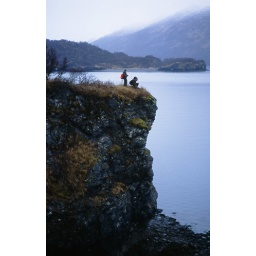
Hunters Derek McDonald and Doug Howlett return to the rock coast for pickup in Northwest Kodiak Island, Alaska.